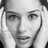
Emotion: surprise